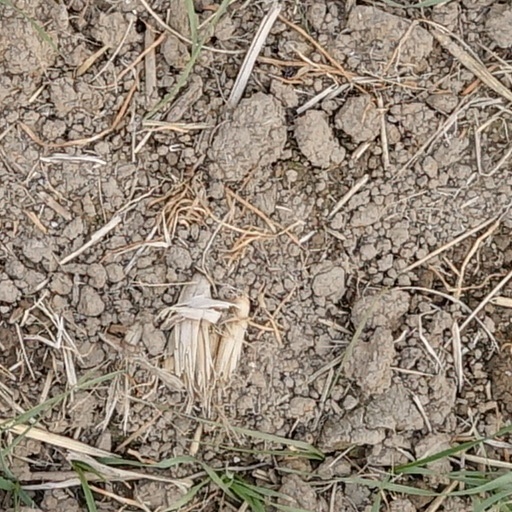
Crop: wheat